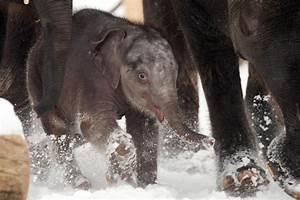
elephant